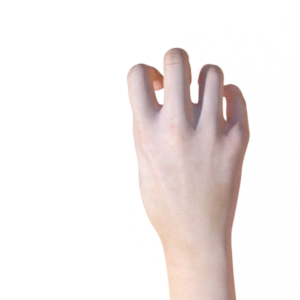
Label: rock